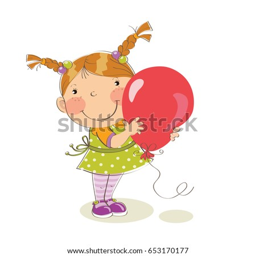
funny girl with a ball .